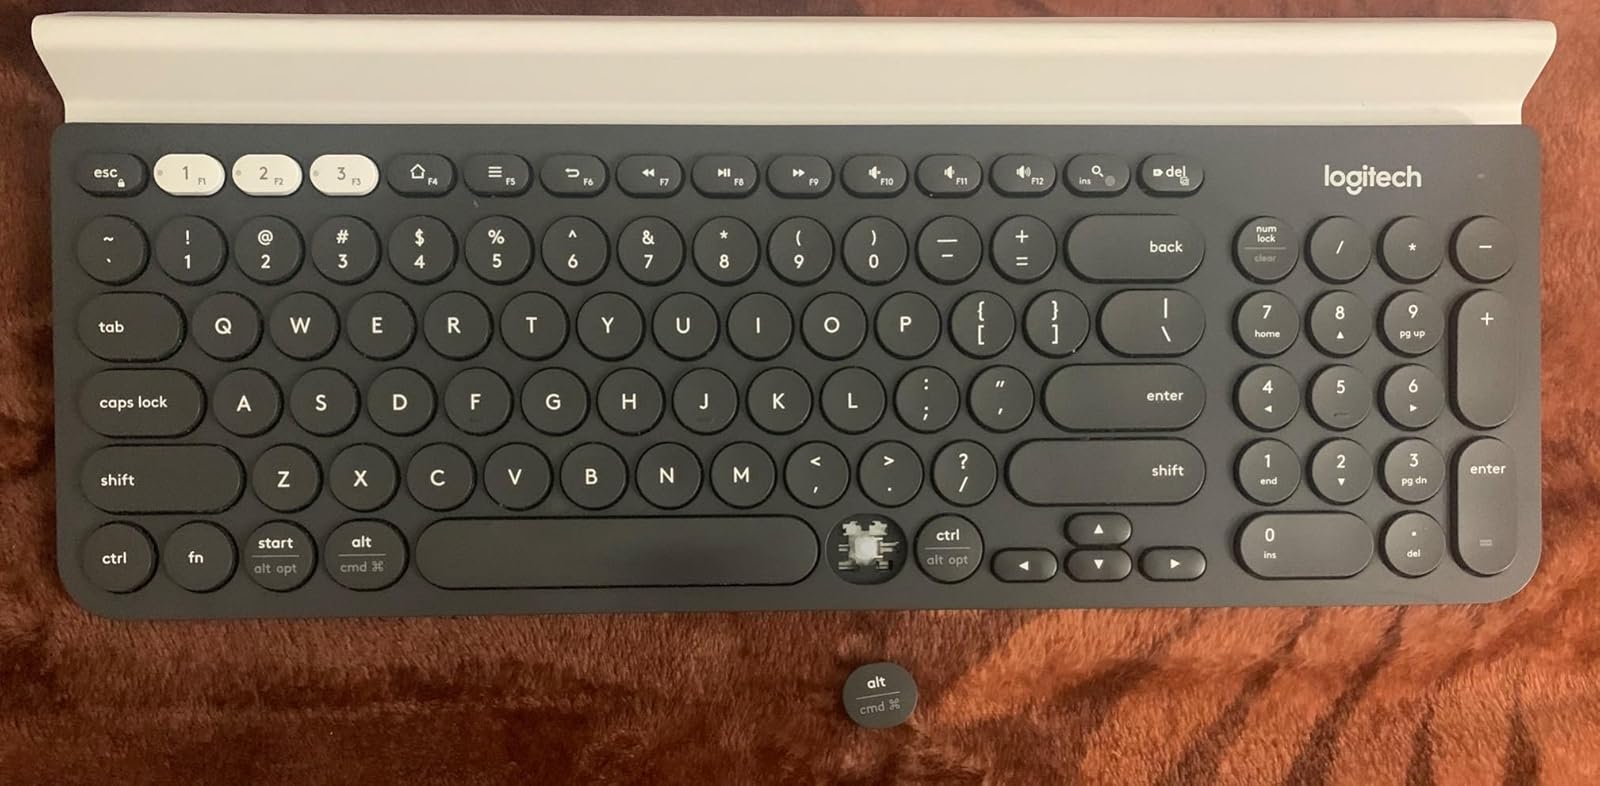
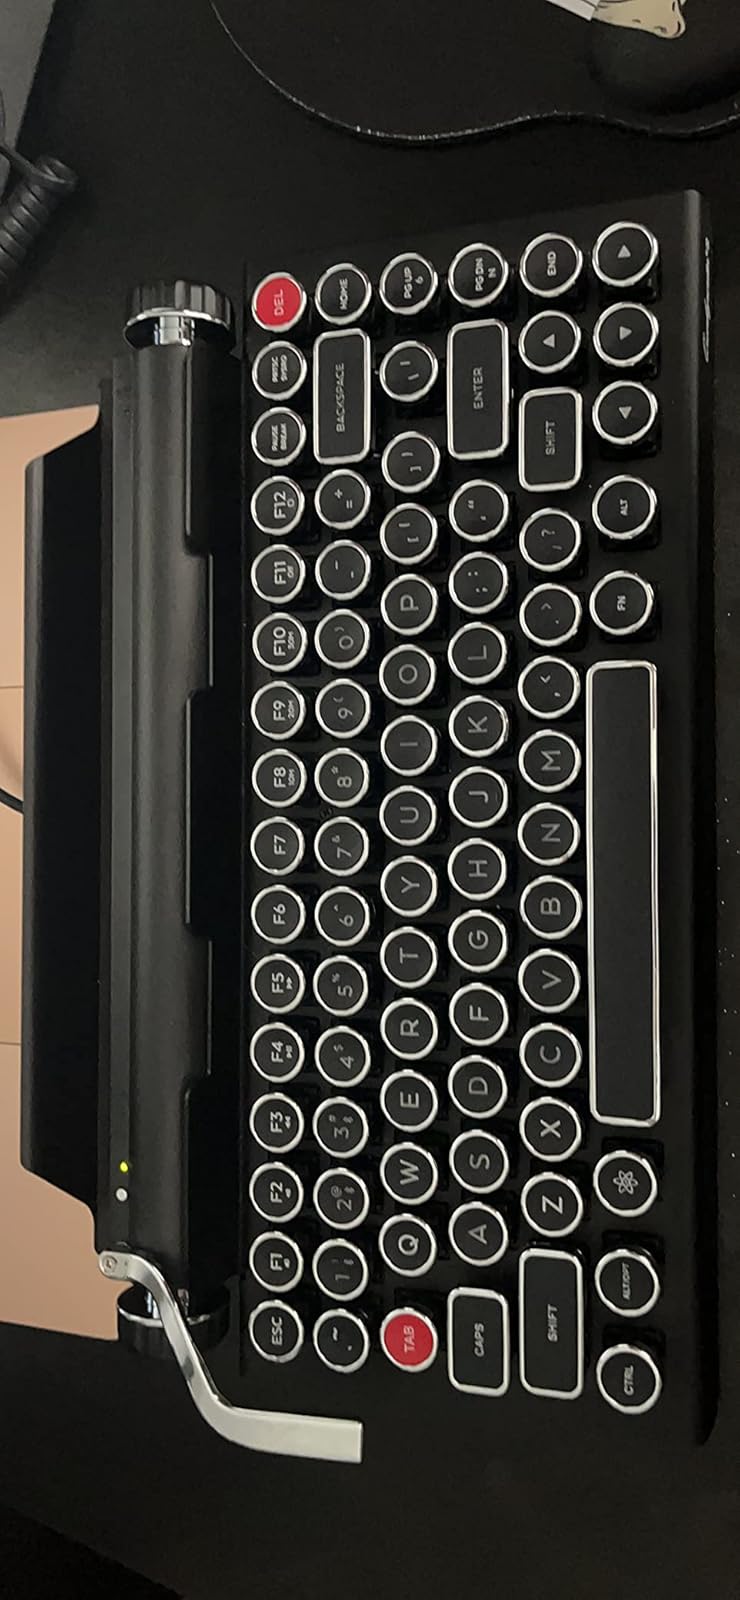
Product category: keyboard
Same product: no